List of birds of Uganda

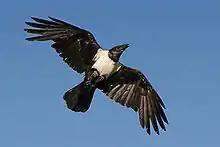
Pied crow

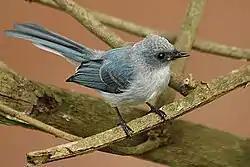
White-tailed blue flycatcher at Bwindi, SW Uganda

The helmetshrikes are similar in build to the shrikes, but tend to be colourful species with distinctive crests or other head ornaments, from which they get their name.